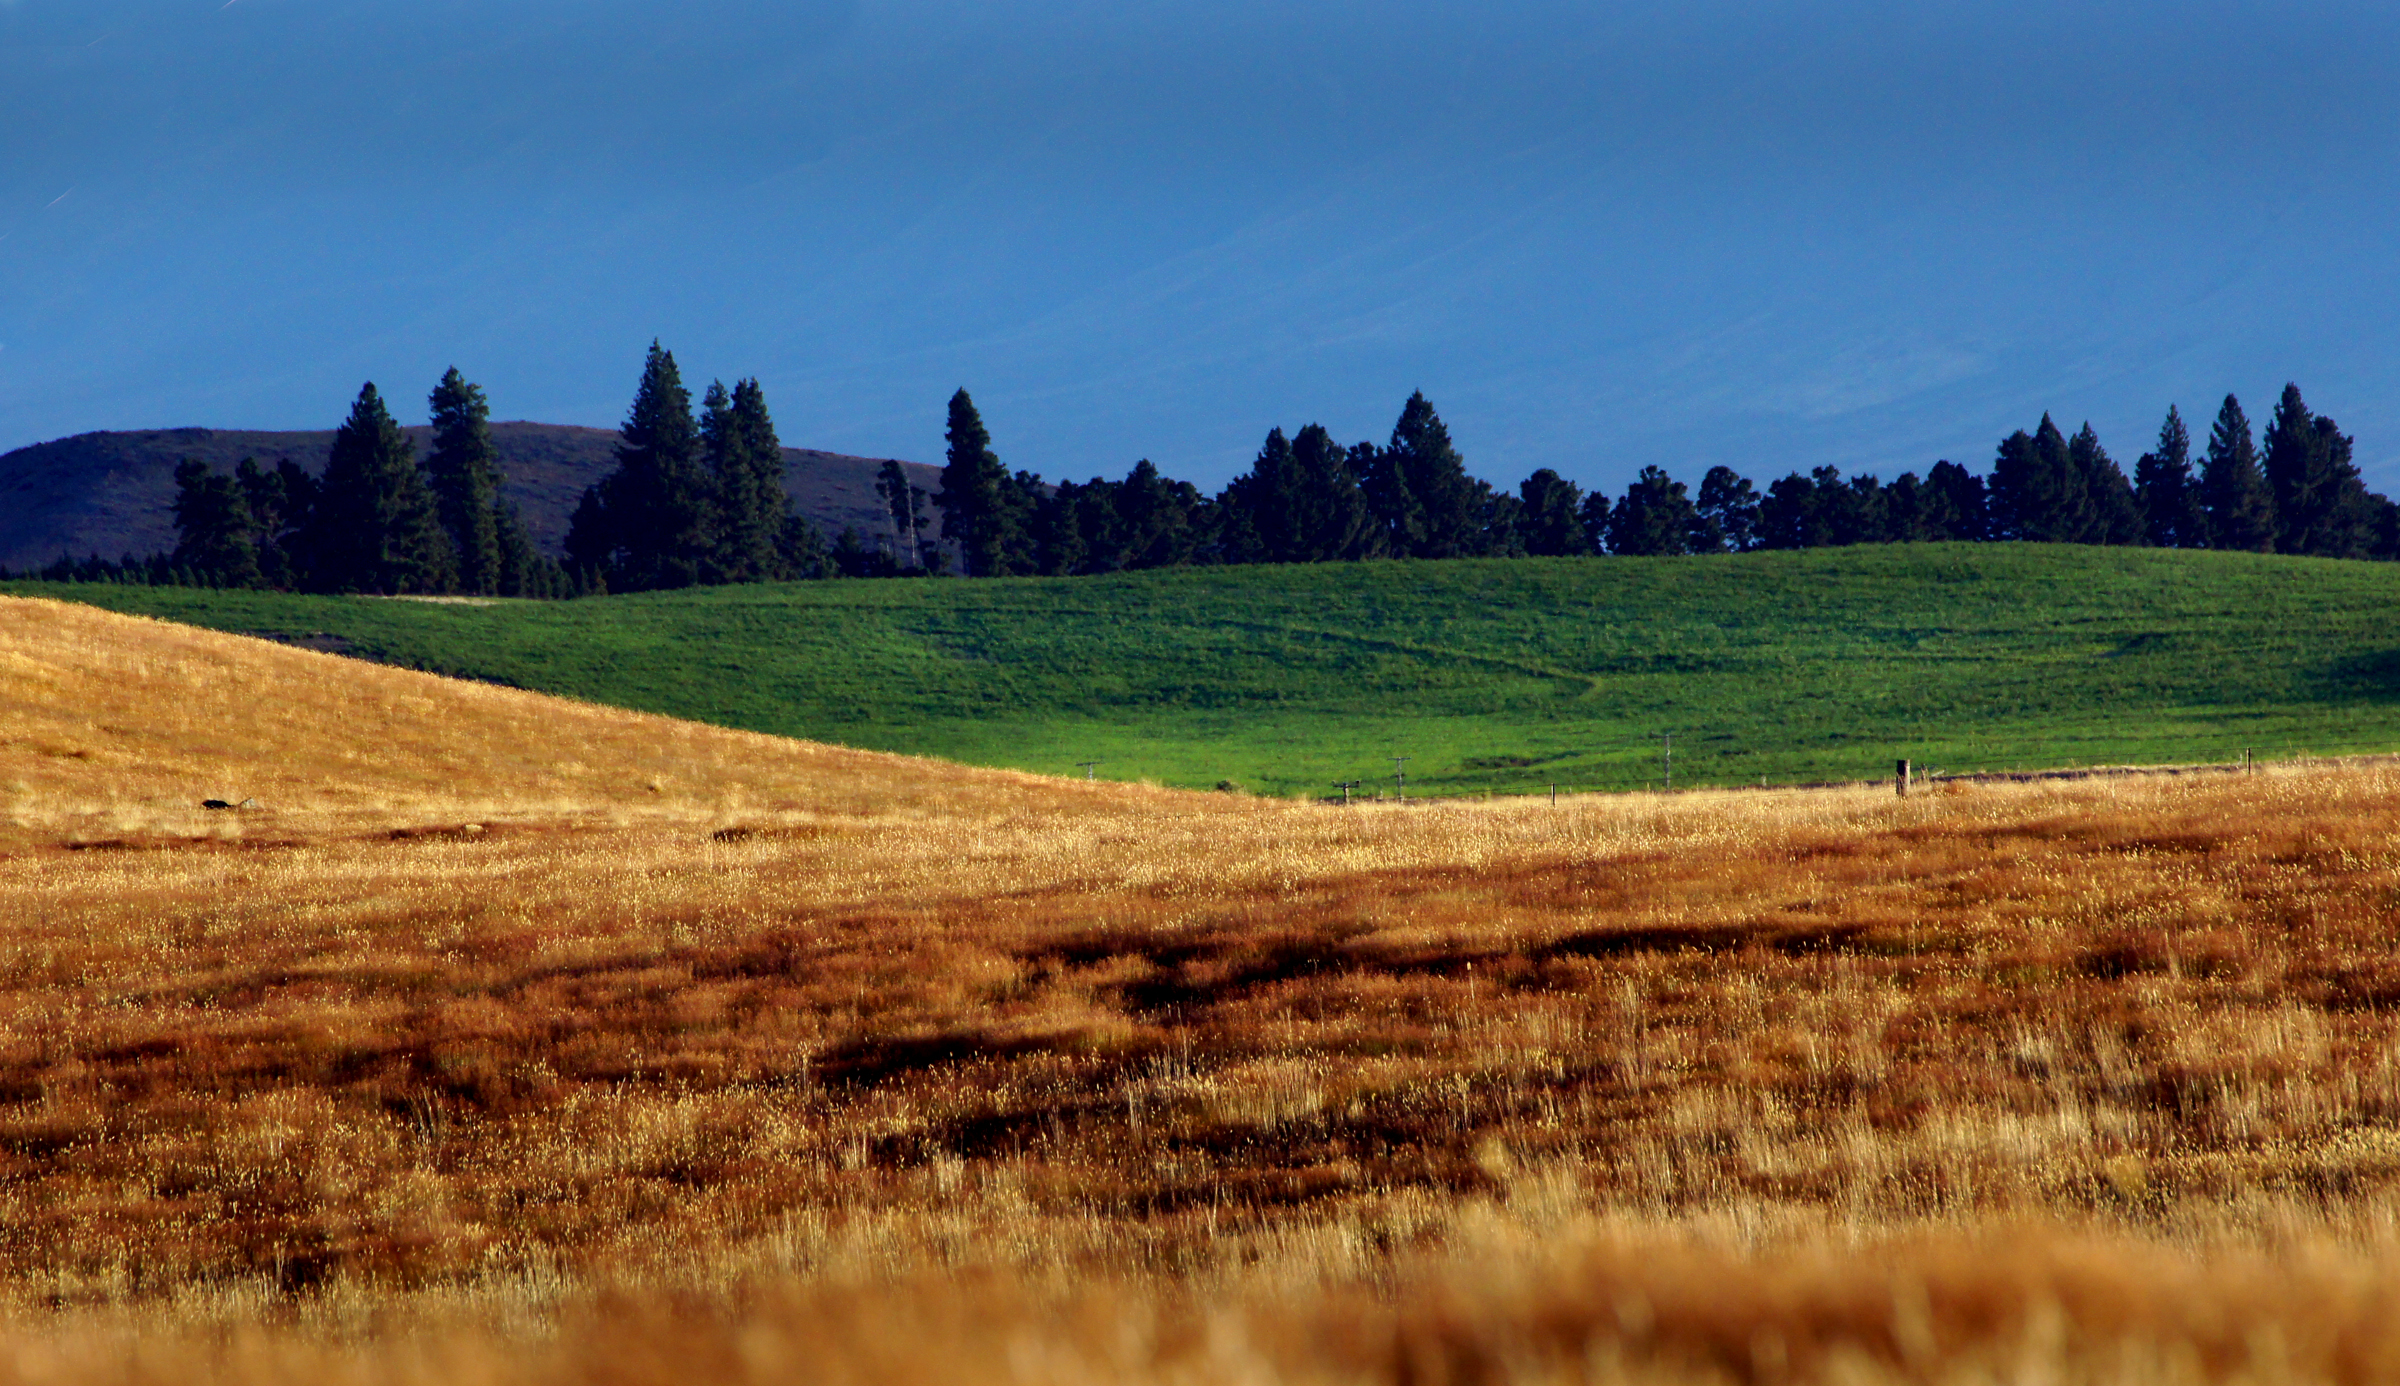
landscape, tree, nature, grass, horizon, wilderness, mountain, field, meadow, prairie, hill, soil, savanna, plain, publicdomain, grassland, newzealand, badlands, opencountry, wetland, plateau, habitat, laketekapo, southislandnewzealand, rualscene, mackenziecountry, laketekapolandscape, canterburylandscape, greenfields, pastures, ecosystem, tundra, steppe, rural area, natural environment, geographical feature, grass family, mountainous landforms